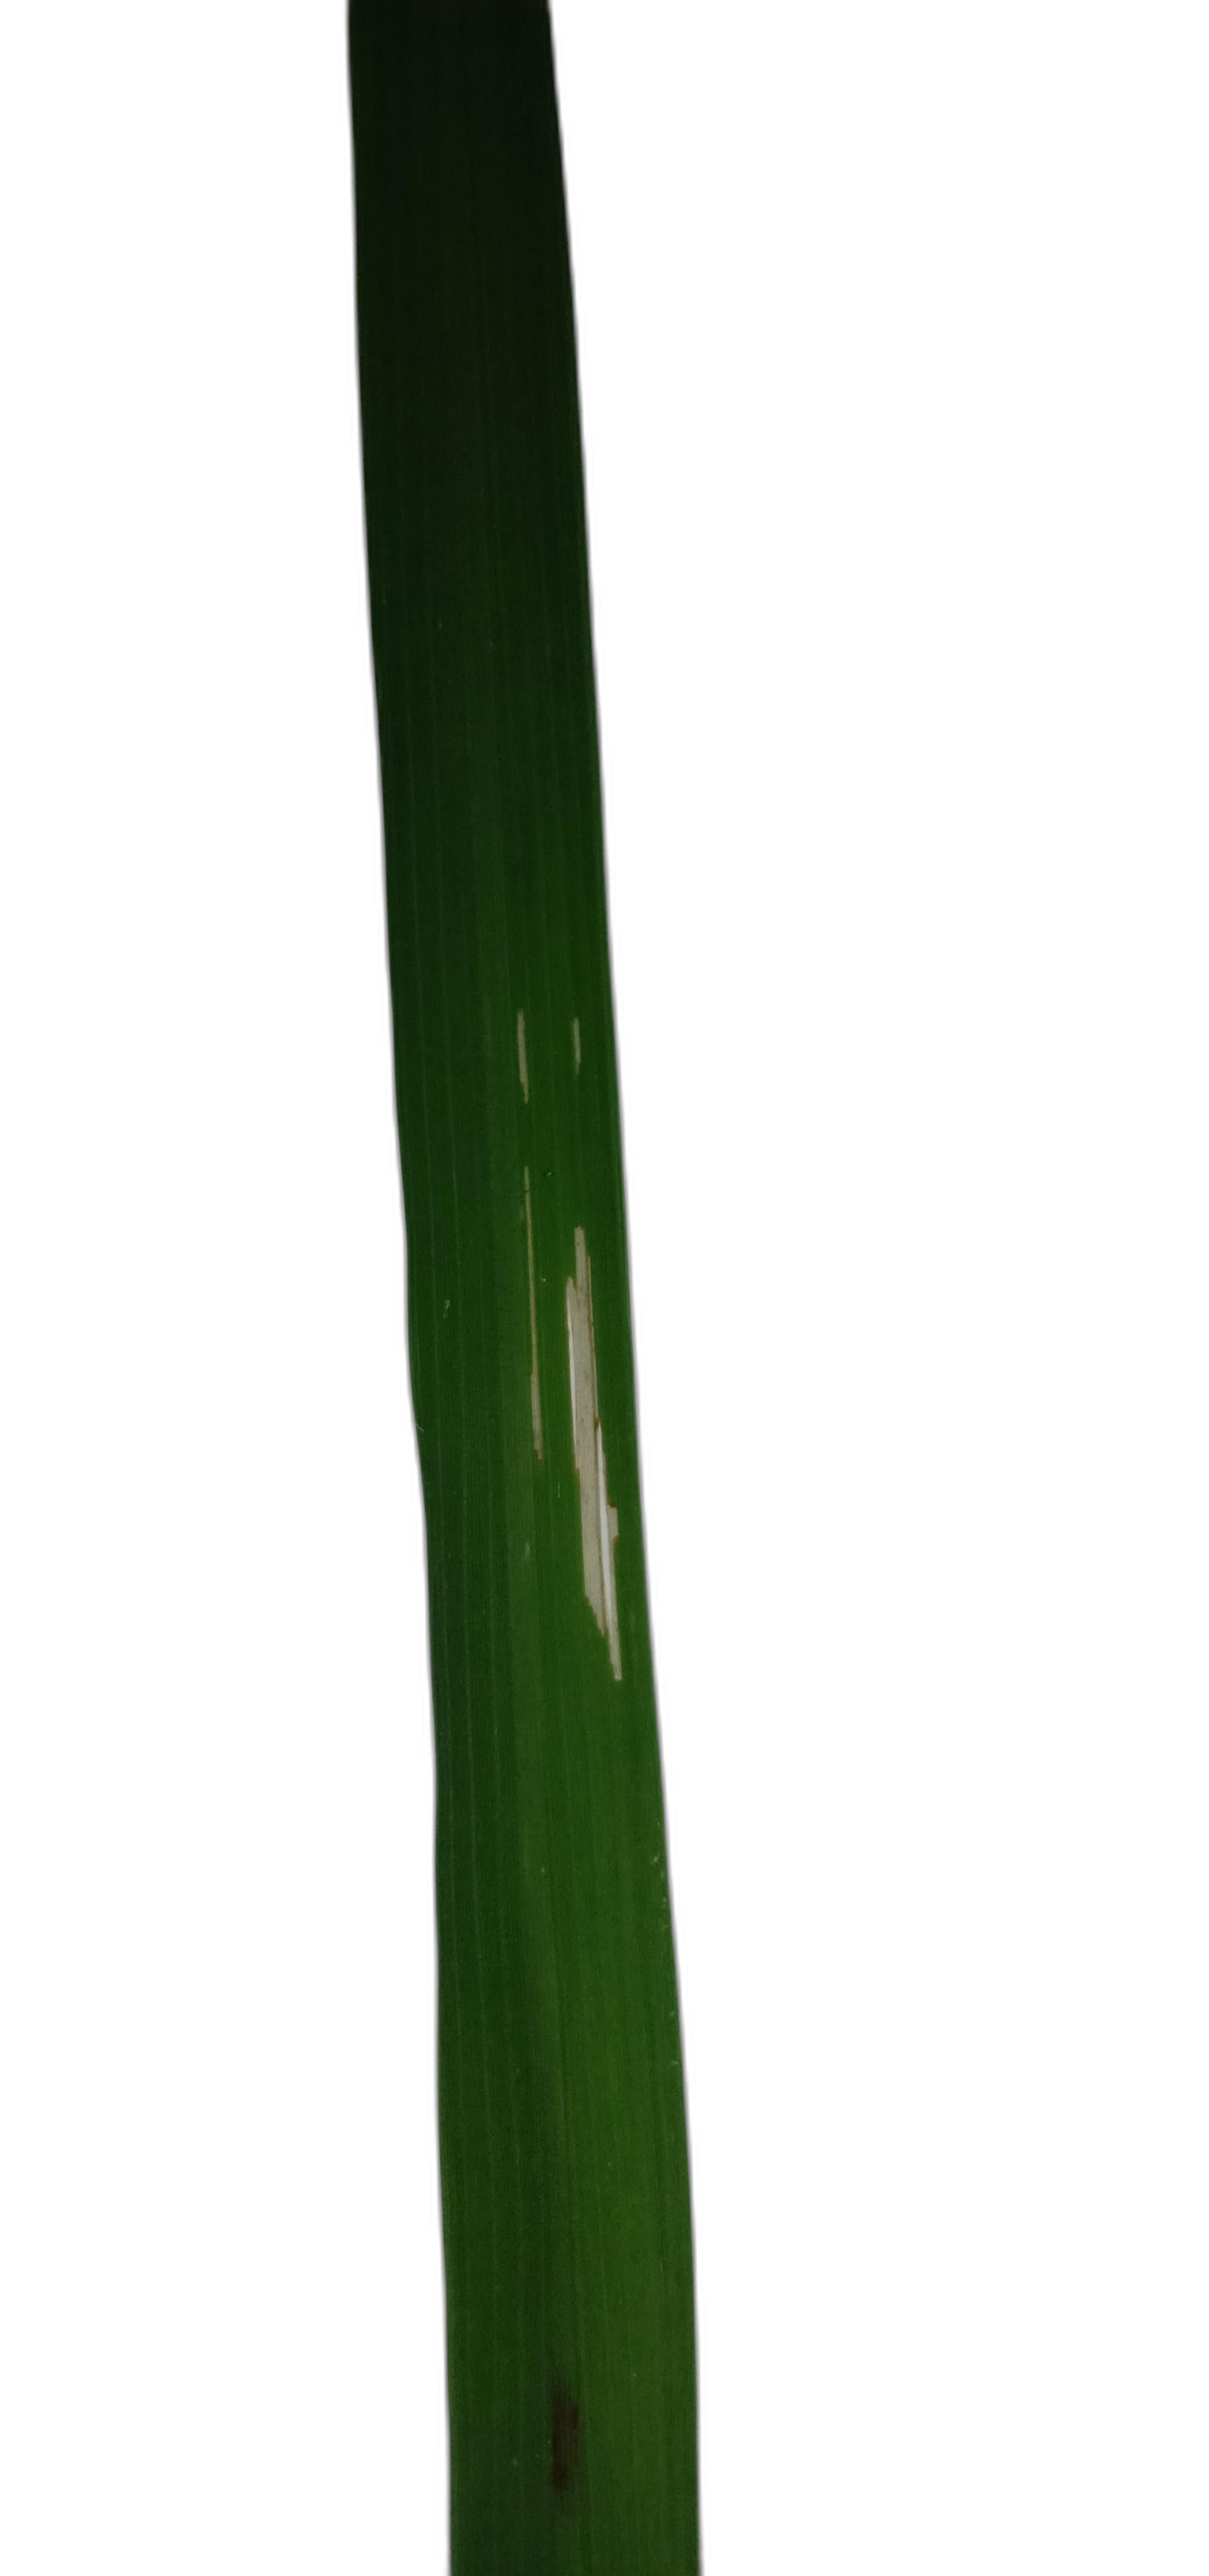
Label: Rice Leaffolder